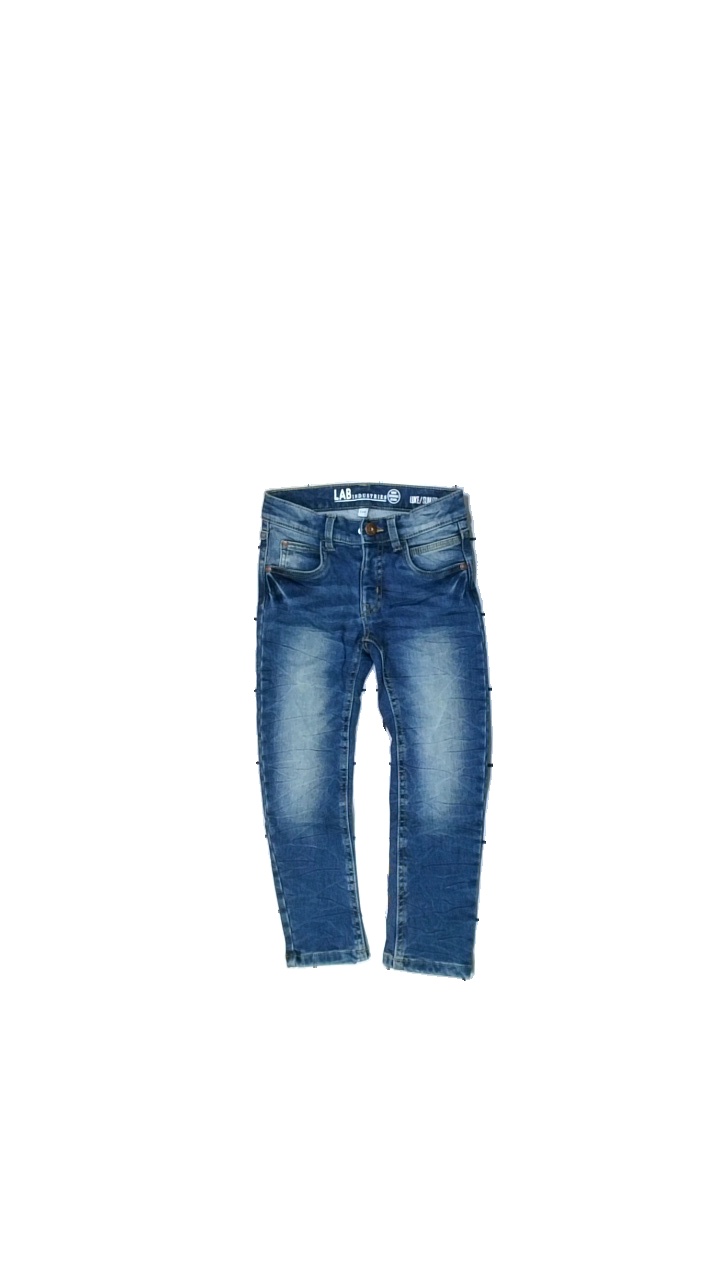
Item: Jeans (Children)
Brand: Lab Industries (kappahl)
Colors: Blue
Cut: Regular
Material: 100% cotton
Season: All
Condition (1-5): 4
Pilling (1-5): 5
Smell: Major
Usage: Reuse
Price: <50